Puto seco
Also known as:
jv - Javanese: Puto seco
Category: dessert, snack (cookies)
Cuisine: Filipino
Associated cuisines: Filipino
Area: Philippines
Countries: Philippines
Region: South Eastern Asia

The dish is a cookies made from ground glutinous rice, cornstarch, sugar, salt, butter, and eggs. They are characteristically white and often shaped into thick disks. They have a dry, powdery texture.

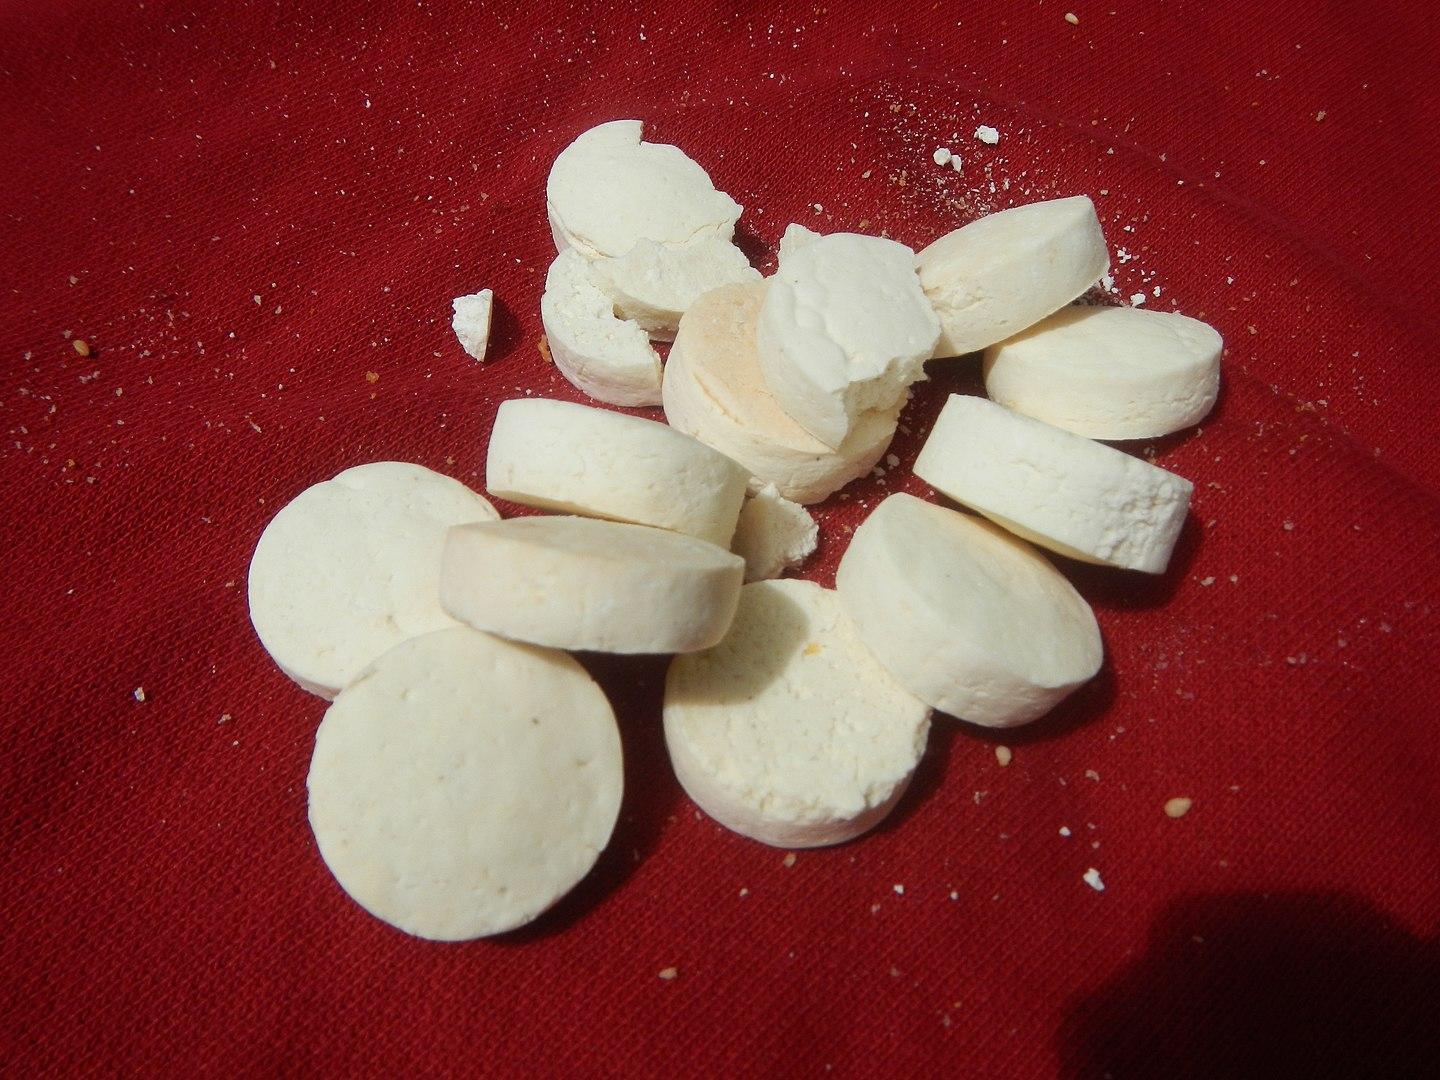
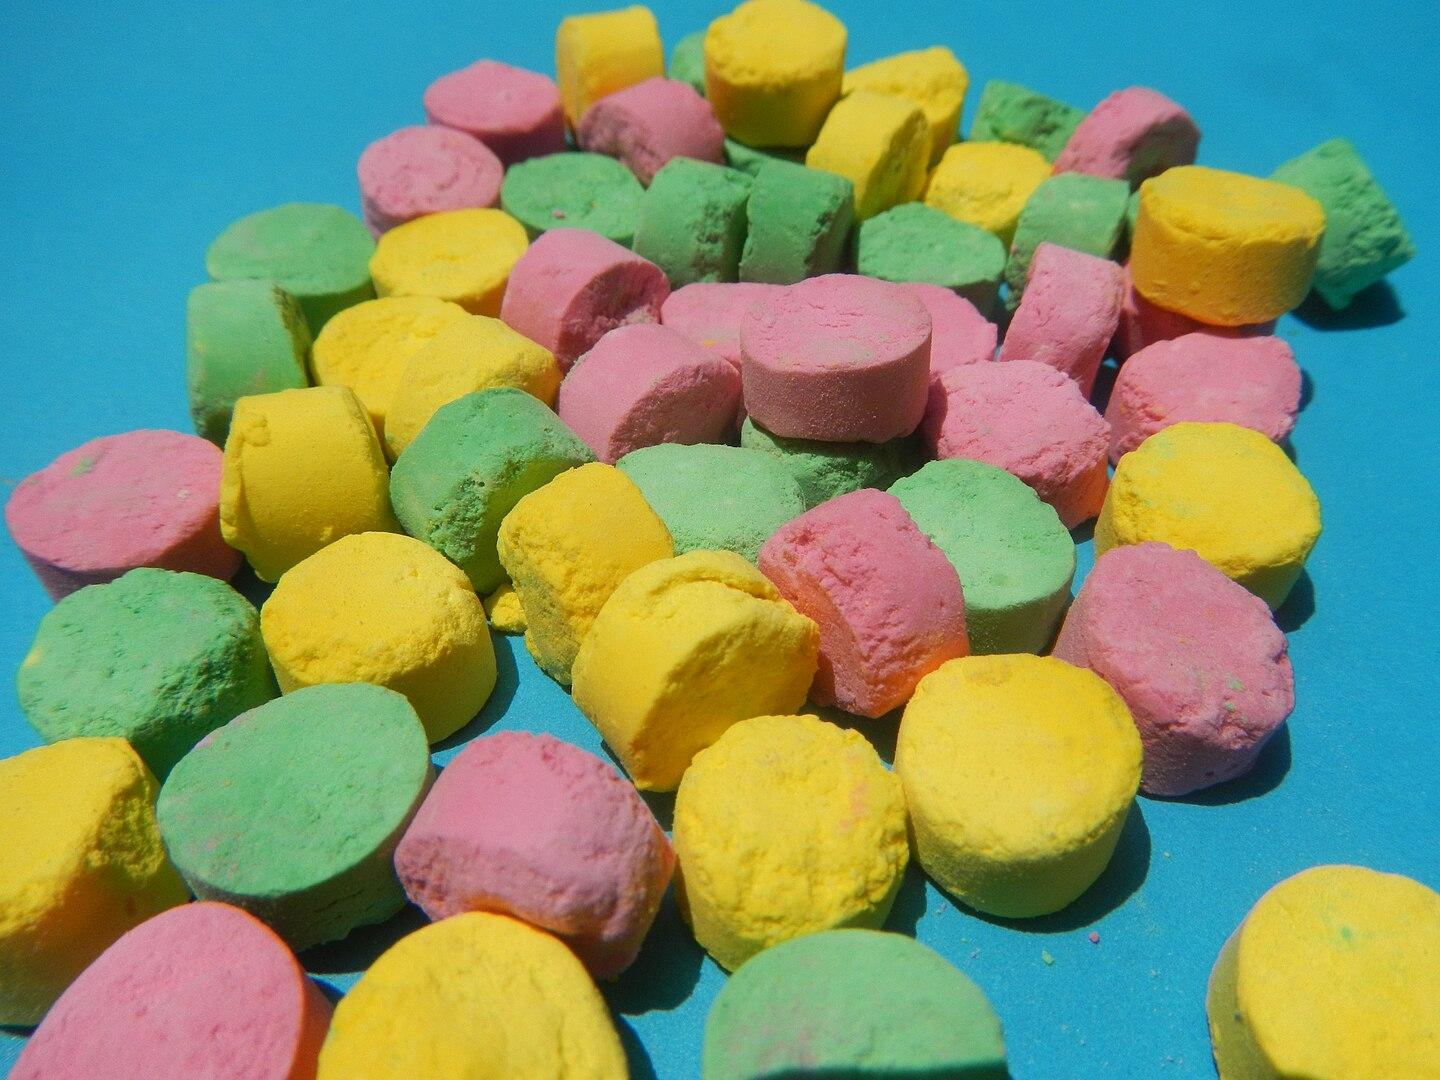